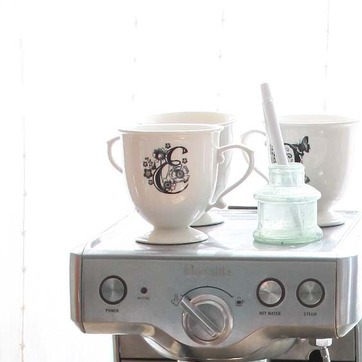
Material: ceramic